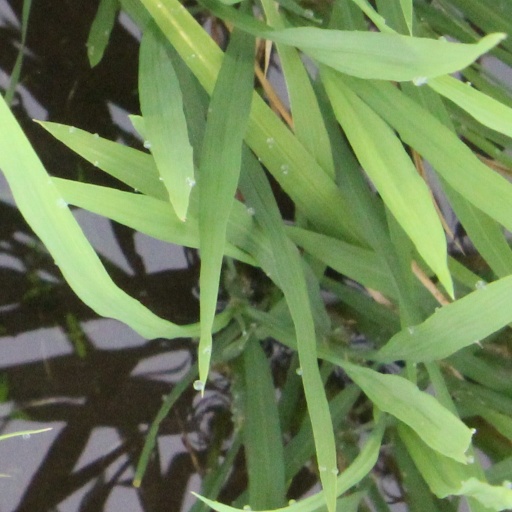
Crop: rice